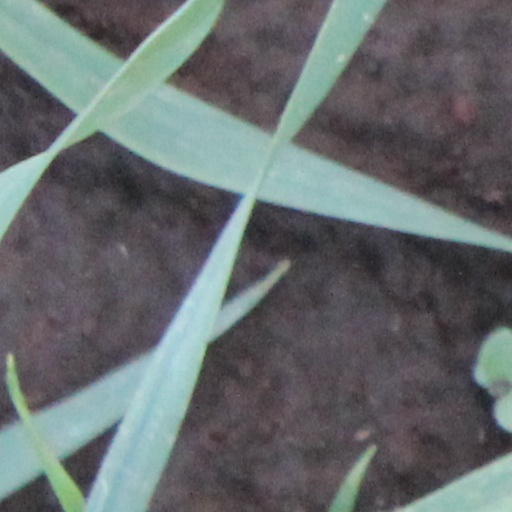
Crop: wheat